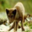
Label: fox